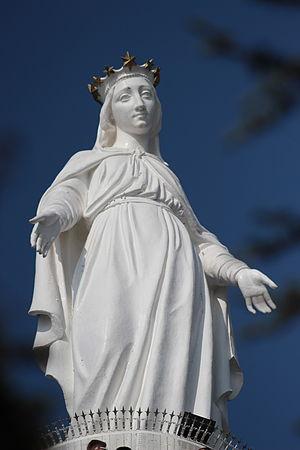
Notre-Dame du Liban est le vocable par lequel la Vierge-Marie, Mère de Dieu, est invoquée comme patronne, protectrice et reine du Liban. Cette dévotion a son origine au début du XXᵉ siècle, lorsque pour célébrer le 50ᵉ anniversaire de la proclamation du dogme de l’Immaculée conception, le patriarche de l’Église maronite fait construire le sanctuaire Notre-Dame du Liban sur le rocher d’Harissa, au nord de Beyrouth, surmonté d’une statue de la Vierge Marie monumentale.